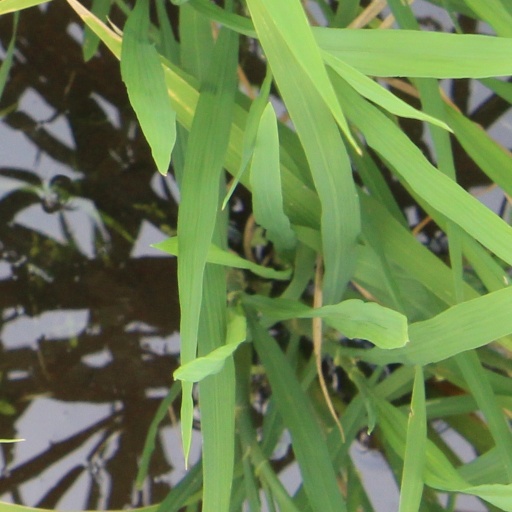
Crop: rice